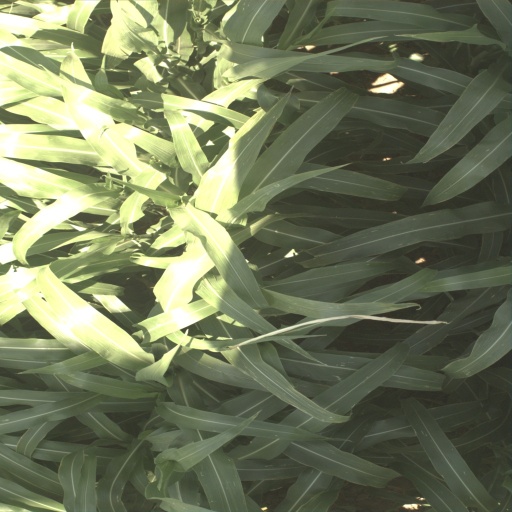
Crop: sorghum